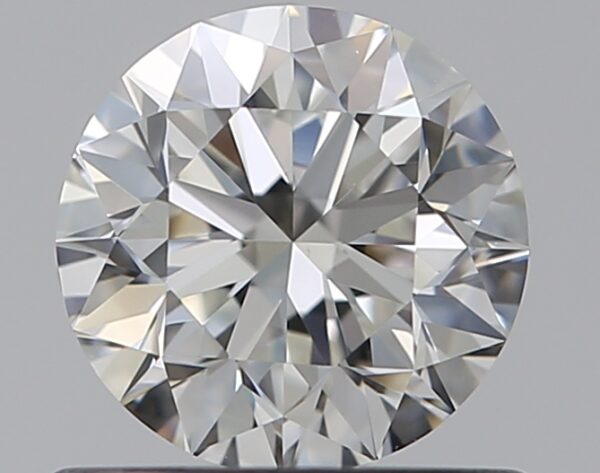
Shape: round
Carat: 0.65
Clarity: VS1
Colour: H
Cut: VG
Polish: EX
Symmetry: VG
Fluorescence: N
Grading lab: GIA
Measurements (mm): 5.45 x 5.49 x 3.49